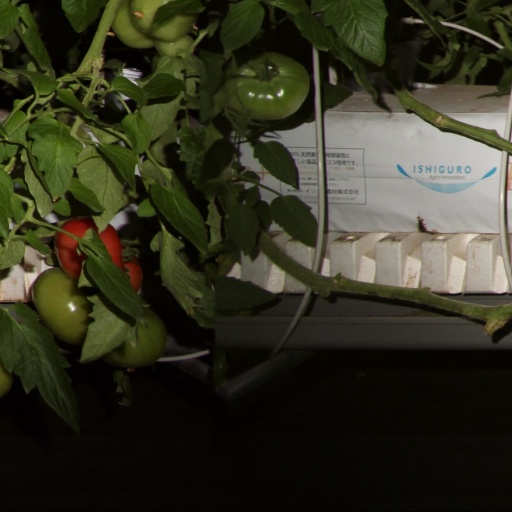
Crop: tomato